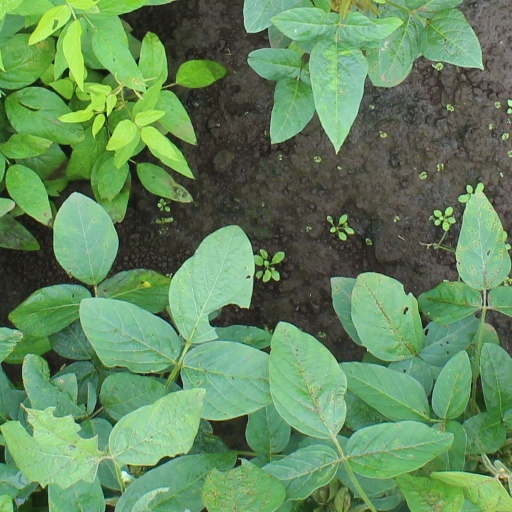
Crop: soybean